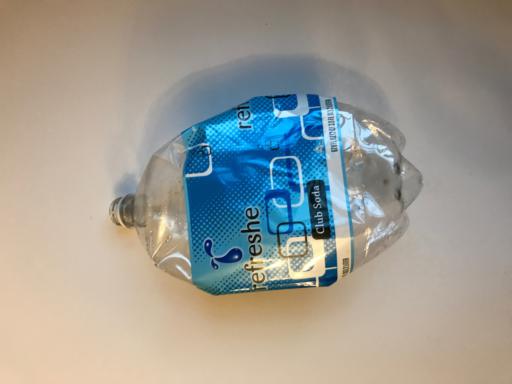
Waste category: plastic